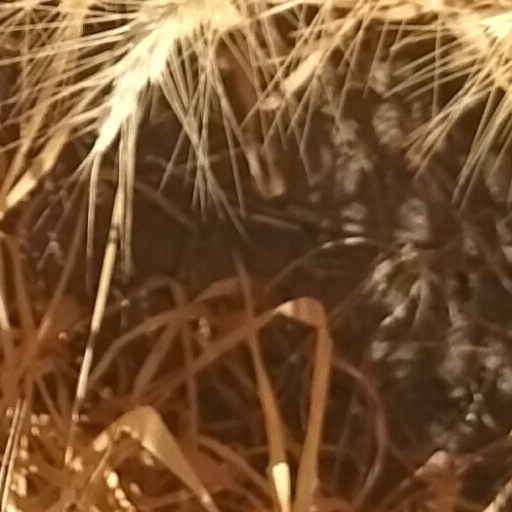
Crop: wheat